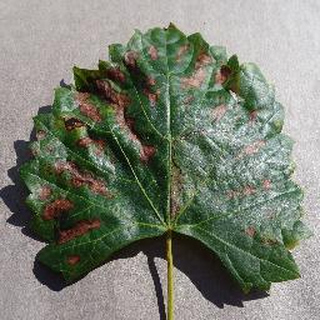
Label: grape_esca_black_measles